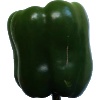
Label: green_pepper